Orange Order

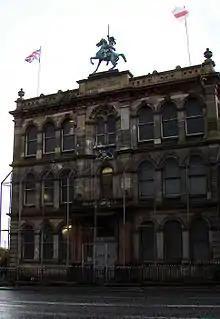
Clifton Street Orange Hall in Belfast designed by William Batt and completed in 1889, which has a protective cage. The equestrian statue on the roof by Harry Hems is the only one of King William III of Ireland, Scotland and England on any Orange hall in Ireland.

Parades are a big part of the Order's activities. Most Orange lodges hold a yearly parade from their Orange hall to a local church. The denomination of the church is quite often rotated, depending on local demographics.